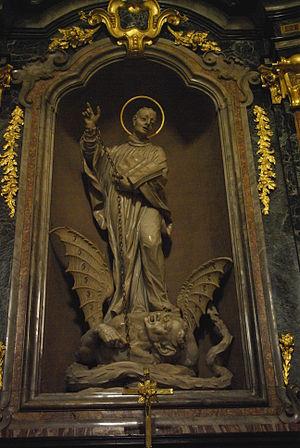
Bernard de Menthon, appelé également Bernard d'Aoste et Bernard du Mont-Joux, naît vers 1020. Archidiacre d'Aoste, il fonde vers 1050 un hospice, au sommet du col du Mont-Joux, qui porte désormais son nom : l'hospice du Grand-Saint-Bernard. Il reconstruit un hospice à Colonne-Joux, celui du Petit-Saint-Bernard. Prédicateur itinérant à succès, il meurt à Novare le 12 juin 1081 ou 1086 et y est enseveli le 15, jour retenu pour sa fête. Il est canonisé par l'évêque de Novare, en 1123, inscrit au calendrier romain par le bienheureux Innocent XI, en 1681, puis déclaré patron des alpinistes, des voyageurs et habitants des Alpes par Pie XI, en 1923. Une légende du XVᵉ siècle le fait naître en 923 dans la famille de Menthon, et mourir en 1008. Source de confusions, cette légende inspire encore de nos jours ses biographies et son iconographie dominante.